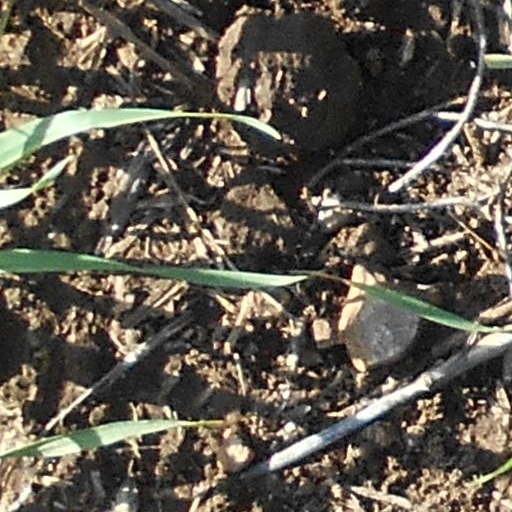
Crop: wheat